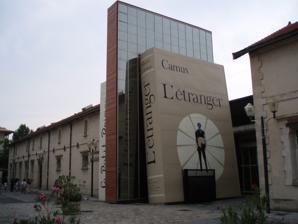
Building: Bibliothèque Méjanes
Country: France
Year built: 1989
Library in France, France Bibliothèque Méjanes General information Type Library Location 8-10 Rue des Allumettes, Aix-en-Provence, France Country France Coordinates 43°31′29″N 5°26′21″E / 43.5247°N 5.4393°E / 43.5247; 5.4393 The Bibliothèque Méjanes is the municipal public library of Aix-en-Provence , France . Inaugurated on 16 November 1810 as a part of the Hôtel de Ville (City Hall) of Aix-en-Provence, the library moved into a former match factory in 1989. Since 1993, the library has served as the center of the Cité du Livre, which joins the expansive library, a screening room for independent films, and numerous rooms and workspaces for events. It also houses the Fondation Saint-John Perse and the Association des amis de Jules Isaac . The archives of the library include medieval works dating to the 12th to 15th centuries, archives of local newspapers from the 19th and 20th centuries, and some 5,500 posters issued between the 17th and 20th centuries. The collections have been protected since 1897. Location It is located in the city center of Aix-en-Provence, France, at 8-10 rue des Allumettes. History The Bibliothèque Méjanes has its origins in the vast collections of Jean-Baptiste Marie de Piquet, Marquess of Méjanes (1729 - 1786), a huge book lover, who held several posts in administration of Aix-en-Provence during his lifetime. Upon his death in 1786, his will handed over his library of nearly 80,000 volumes to the States of Provence, under the condition that they "maintain an open library in the city of Aix-en-Provence for the benefit of the general public, for which these books will be intended" and by stipulating that the books cannot be lent. The general assembly of Provence quickly accepted the conditions expressed in his will for the legacy of his collections, and appointed an architect, J. A. Raymond, to arrange for a location that could house the new library. In the meantime, the books were transported to the Hôtel de Ville (City Hall) of Aix-en-Provence. The administrators actualized the will of the deceased marquess by identifying and bringing together his collections, which had been until now scattered amongst his numerous properties. These collections were consolidated temporarily at the City Hall of Aix-en-Provence while Raymond searched for a permanent building. During the French Revolution (1789 - 1799), libraries in France became revolutionary stockrooms. However, the growing library of the former marquis of Méjanes remained protected at Aix-en-Provence City Hall. The library opened to the public in 1810. It was located in three large rooms on the second floor of the City Hall. Its collections broadened in the nineteenth century from the commitment of the state to cultural preservation and expansion, but also from generous donations from individuals: those of Dr. Baumier, Auguste Pecoul, and donations smaller in number that nonetheless contributed to the expansion of the collections. In the twentieth century, the library experienced periods of prosperity, but also periods of desertion: in the inter-war period, Pol Neveux, French general inspector of libraries, came every year to the library to help with its maintenance and to at the least ensure that the broken windows were replaced. The Bibliothèque Méjanes remained at City Hall until 1989. It then moved into a closed match factory, which was named the Cité du Livre four years later. Since, the library has focused on developing their resources and location for the benefit of the public. Librarians The library collection was started with a bequest from the estate of Jean-Baptiste Marie de Piquet, Marquess of Méjanes , and its first librarian was Jean-Joseph Rive . Since, the librarians of the Bibliothèque Méjanes have been: Jean-Joseph Rive (1730 – 1791), first librarian, named 26 December 1786. Jacques Gibelin (1744 – 1828), named 3 November 1792, protecting the library during the French Revolution. Jean Diouloufet (1771 – 1840), named 4 February 1828. The archaeologist Étienne Rouard (1792 – 1873), named 23 September 1830. The poet Jean-Baptiste Gaut (1819 – 1891), named in September 1870. Louis Mouan, named 1 January 1872, elected lifelong secretary of the Académie française for science, agriculture, art, and the belles-lettres of Aix-en-Provence. Jean-Baptiste Gaut , renamed 1 May 1878. Barthélemy Pust (1842 – ?), named 14 July 1891. The poet François Vidal (1832 – 1911), named 18 August 1896. Édouard Aude (1868 – 1941), named 1 March 1897. Bruno Durand (1890 – 1975), named 1 February 1936. Annick de Kerversau (1904 – 1994), named 13 November 1958, knight of the	National Order of Merit on 24 June 1964. Suzanne Estève, named in 1973. Xavier Lavagne d’Ortigue, named 1 October 1982. Danièle Oppetit, named 1 May 1991. Gilles Eboli, named 1 September 1998. Corinne Prévost, named 1 January 2009. Rémy Borel is the current librarian, since 2013. Network This library of about 96,000 square feet is the central point of a public reading network which has three annexes. The library has also managed a " bibliobus " since 1995 which services districts far from the city center, to make available books, newspapers, and videos to those without convenient access to the library. The library is fully accessible for people with reduced mobility or visual impairment, achieved through equipment for reading and Internet use: a tele-magnifying machine, a reading machine, and computer and adapted software. Bibliography Un cabinet d’amateur au xviii e siècle : le marquis de Méjanes bibliophile, catalogue de l’exposition , notices rédigées par Jean-Marc Chatelain, Aix-en-Provence, Cité du Livre, Paris, Association internationale de bibliophilie, 2006. Gilles Eboli, « La Cité du Livre d’Aix-en-Provence », Bulletin des bibliothèques de France , 45, n o 5, 2000, p. 72-77 en ligne [archive] , consulté le 20 mars 2008. Jacques Gibelin, Observations sur la bibliothèque Méjanes… , 1790. Jacques Gibelin, Détail historique et observations sur la bibliothèque Méjanes , Aix-en-Provence, Gibelin-David et Émeric-David, 1793. Marquis de Lagoy, Lettre à M. le maire d’Aix au sujet du prêt des livres de la bibliothèque Méjanes formellement interdit par le donateur et autorisé par un arrêté municipal du 1 er décembre 1847 , par le Marquis de Lagoy représentant le Marquis de Méjanes, son grand-oncle, Aix, A. Makaire, 1873. Xavier Lavagne, « Le marquis de Méjanes et ses livres », dans Histoire des bibliothèques françaises. 2. Les bibliothèques sous l'Ancien Régime 1530–1789 , sous la direction de Claude Jolly, rééd, Paris, éd. du Cercle de la Librarie, 2008, p. 334–338. Raphaële Mouren, « La bibliothèque Méjanes : Le legs du marquis de Méjanes et de ses conséquences », dans Je lègue ma bibliothèque à... dons et legs dans les bibliothèques , éd. Raphaële Mouren, Meolans Revels, Atelier Perrousseaux, 2010 (Kitab Tabulae). Danièle Oppetit, « La bibliothèque Méjanes », Patrimoine des bibliothèques de France , [Paris], Banque CIC pour le livre, consulté le 18 mars 2010. Ulysse Robert, « Introduction », dans Ministère de l’Instruction publique et des Beaux-Arts, Catalogue général des manuscrits des bibliothèques publiques de France : départements, t. 16, Aix-en-Provence , par M. l’abbé Albanès, Paris, librairie Plon, 1894. Étienne Rouard, Notice sur la bibliothèque d’Aix, dite de Méjanes ; précédée d’un essai sur l’histoire littéraire de cette ville, sur ses anciennes bibliothèques publiques, sur ses monuments, etc. [archive] , Paris, Firmin Didot frères et Treuttel et Wurtz / Aix, Aubin, 1831, 312 p. . Jean Stouff, « Les bibliothèques publiques d'Aix-en-Provence au xviii e siècle », Annales du Midi , 239, juillet–septembre 2002, p. 293–317.